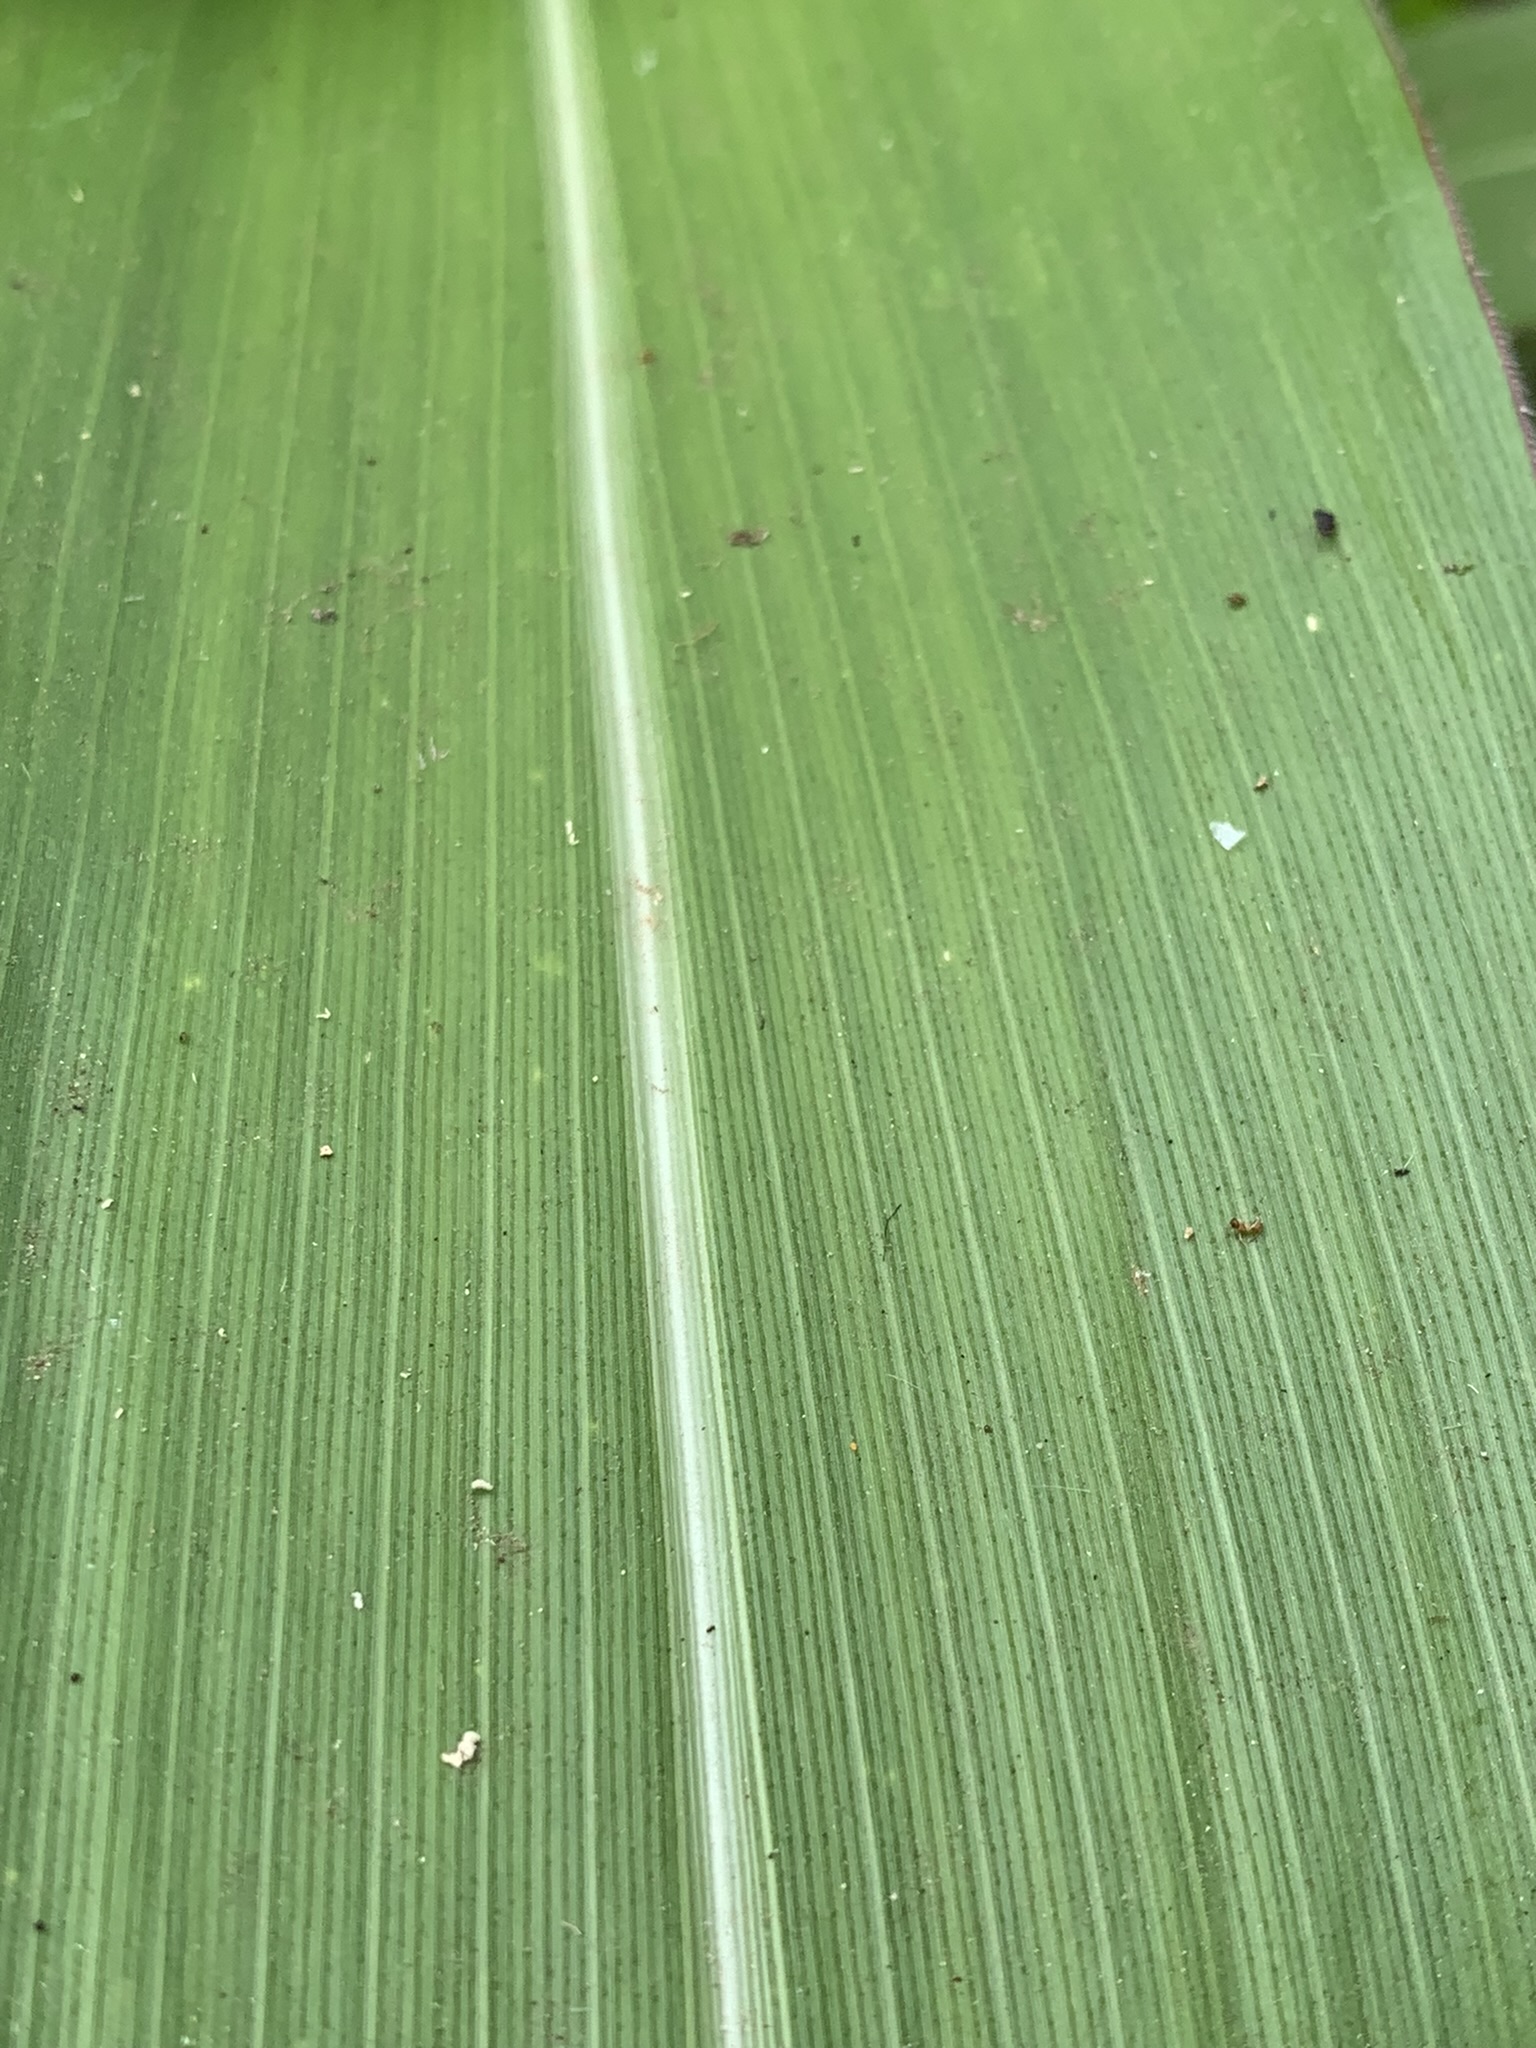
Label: Healthy